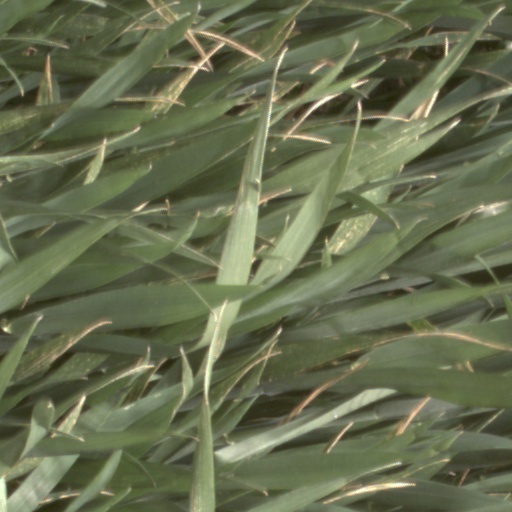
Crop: wheat